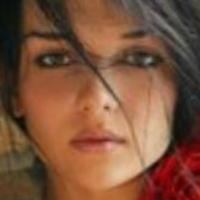
Age group: age 11-20